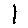
Label: 1